FC Spartak Varna

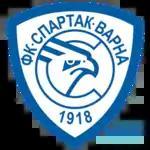
Crest used from 2016 until 2018.

Spartak Varna adopted blue, white and red, the main colours of the original Spartak Varna. On 11 October 2015 the team signed a sponsorship with UltraGas. For the first match in 2018 Spartak signed a contract with the reseller store iPhonePlace.